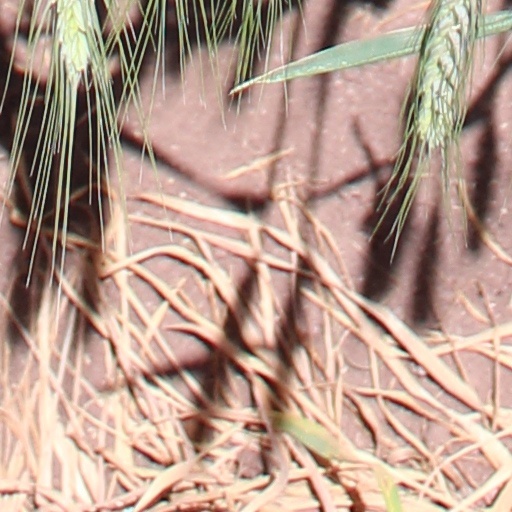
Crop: wheat